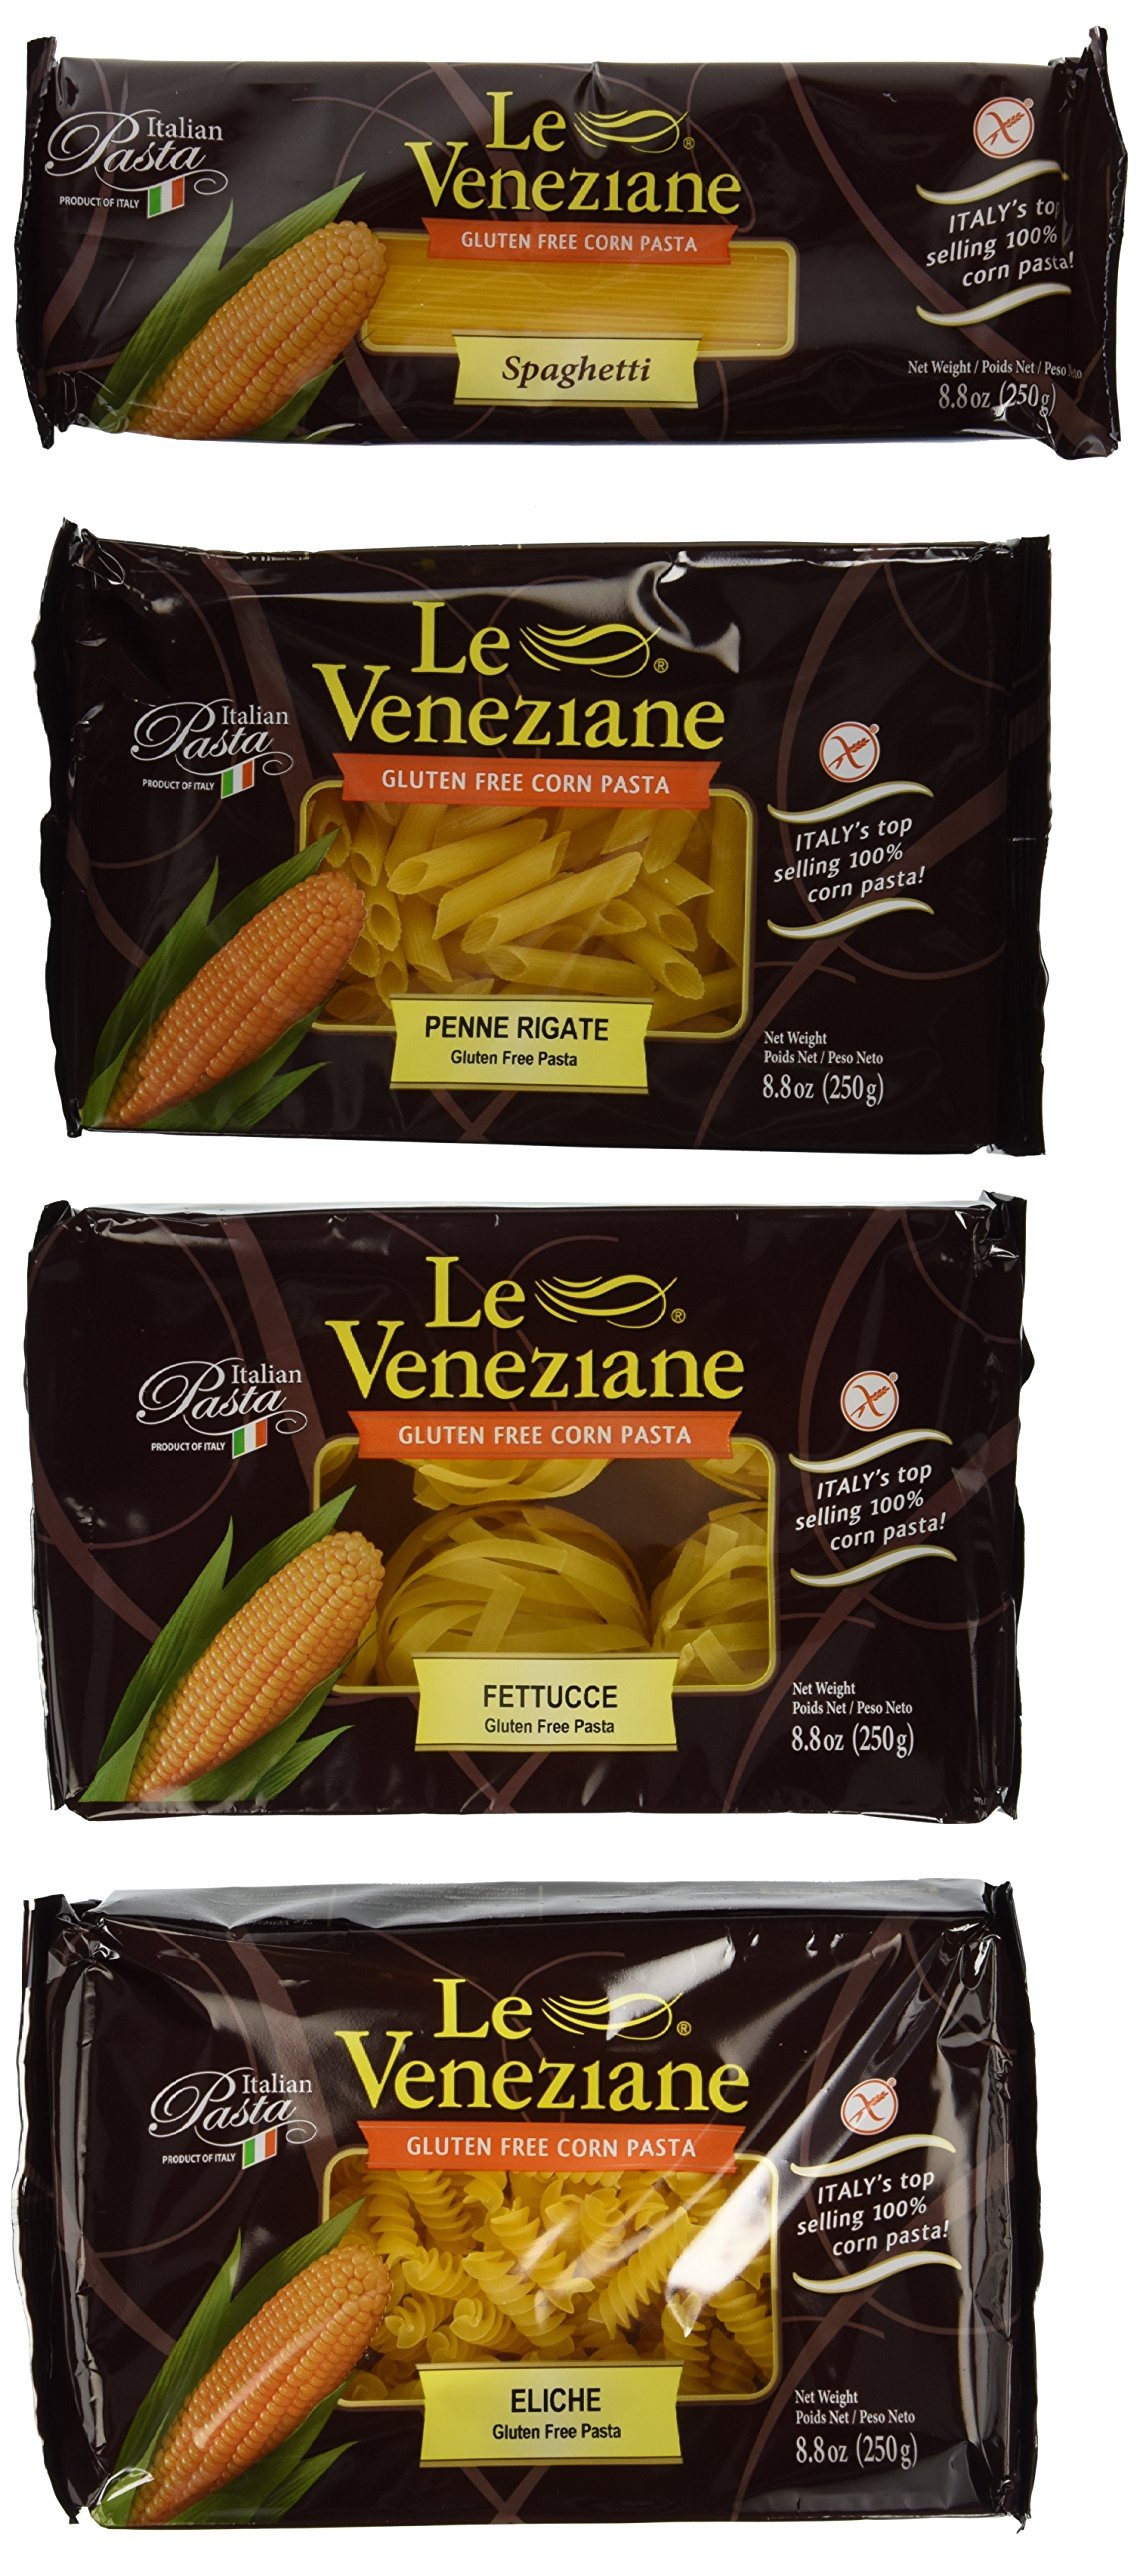
Item Name: Le Veneziane Gluten Free Pasta Variety Pack, 8.8 Ounce (Pack of 4)
Bullet Point 1: Gluten Free, wheat free Corn pasta Highly Digestible, Low Fat Content
Bullet Point 2: Fettuccine
Bullet Point 3: Spaghetti
Bullet Point 4: Penne
Bullet Point 5: Italian Fusilli (Eliche)
Product Description: This product, made from 100% pre-cooked corn flour, is processed and packaged in a modern factory in Vedelago, Italy. It is characterized by the absence of gluten, high digestibility, low fat content and no dyes. The color is characteristic of B-carotene present in the raw material.
Value: 35.2
Unit: Ounce

Price: 4.79